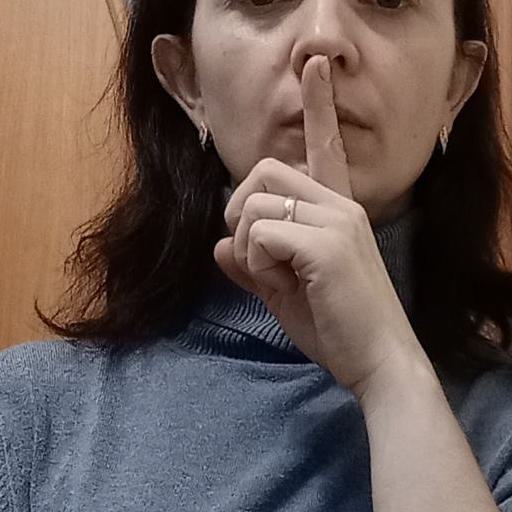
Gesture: mute